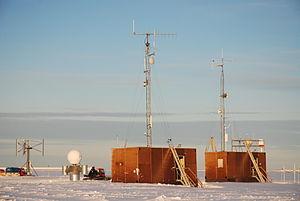
La base antarctique Neumayer ou Georg von Neumayer est une station de recherche scientifique allemande située en Antarctique sur la côte, à proximité de la Baie d'Atka.